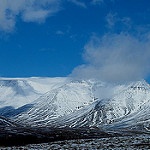
Scene: Outdoor